Sultanate of Women

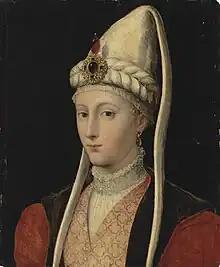
A painting of Roxelana Hürrem Sultan by a follower of Titian

In addition, Süleyman's reign marked the absorption of the imperial harem into the palace and political sphere as he became the first sultan to be officially married to a woman named Roxelana, later known as Hürrem Sultan. Before the Sultanate of Women, the sultan did not marry but kept a harem of slave concubines who produced his heirs, with each concubine producing just one son then following him to the province they were assigned to lead instead of remaining in Istanbul.